Lorenzen Group

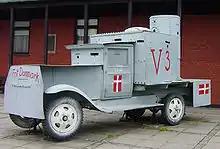
Railway shop workers in Frederiksværk built this armored car for offensive use by the Danish resistance. It was employed against Danish Nazis, known as the Lorenzen group, entrenched in the plantation of Asserbo in North Zealand, May 5, 1945.

Much of the Lorenzen group fled on May 4, 1945, to a cottage in Asserbo in Nordsjælland. Here, they were planning to wait for daily life to return to normal in Denmark. A group of 19 men and women was discovered, however, and local resistance fighters with homemade armoured vehicles arrested the group after a heavy shelling of the cottage. Under fire, 2 were killed, 1 committed suicide, 5 were seriously wounded, while the remaining 11 survived with minor injuries.